Malta, Montana

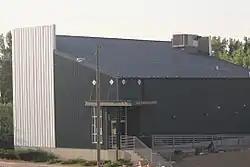
The Great Plains Dinosaur Museum in Malta

Two stops on The Montana Dinosaur Trail are located in Malta. They are: the Great Plains Dinosaur Museum and Field Station and the Phillips County Museum.